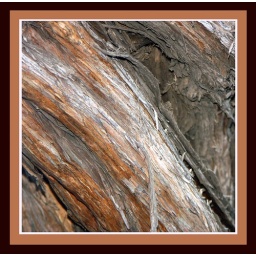
tree at lake merritt in oakland